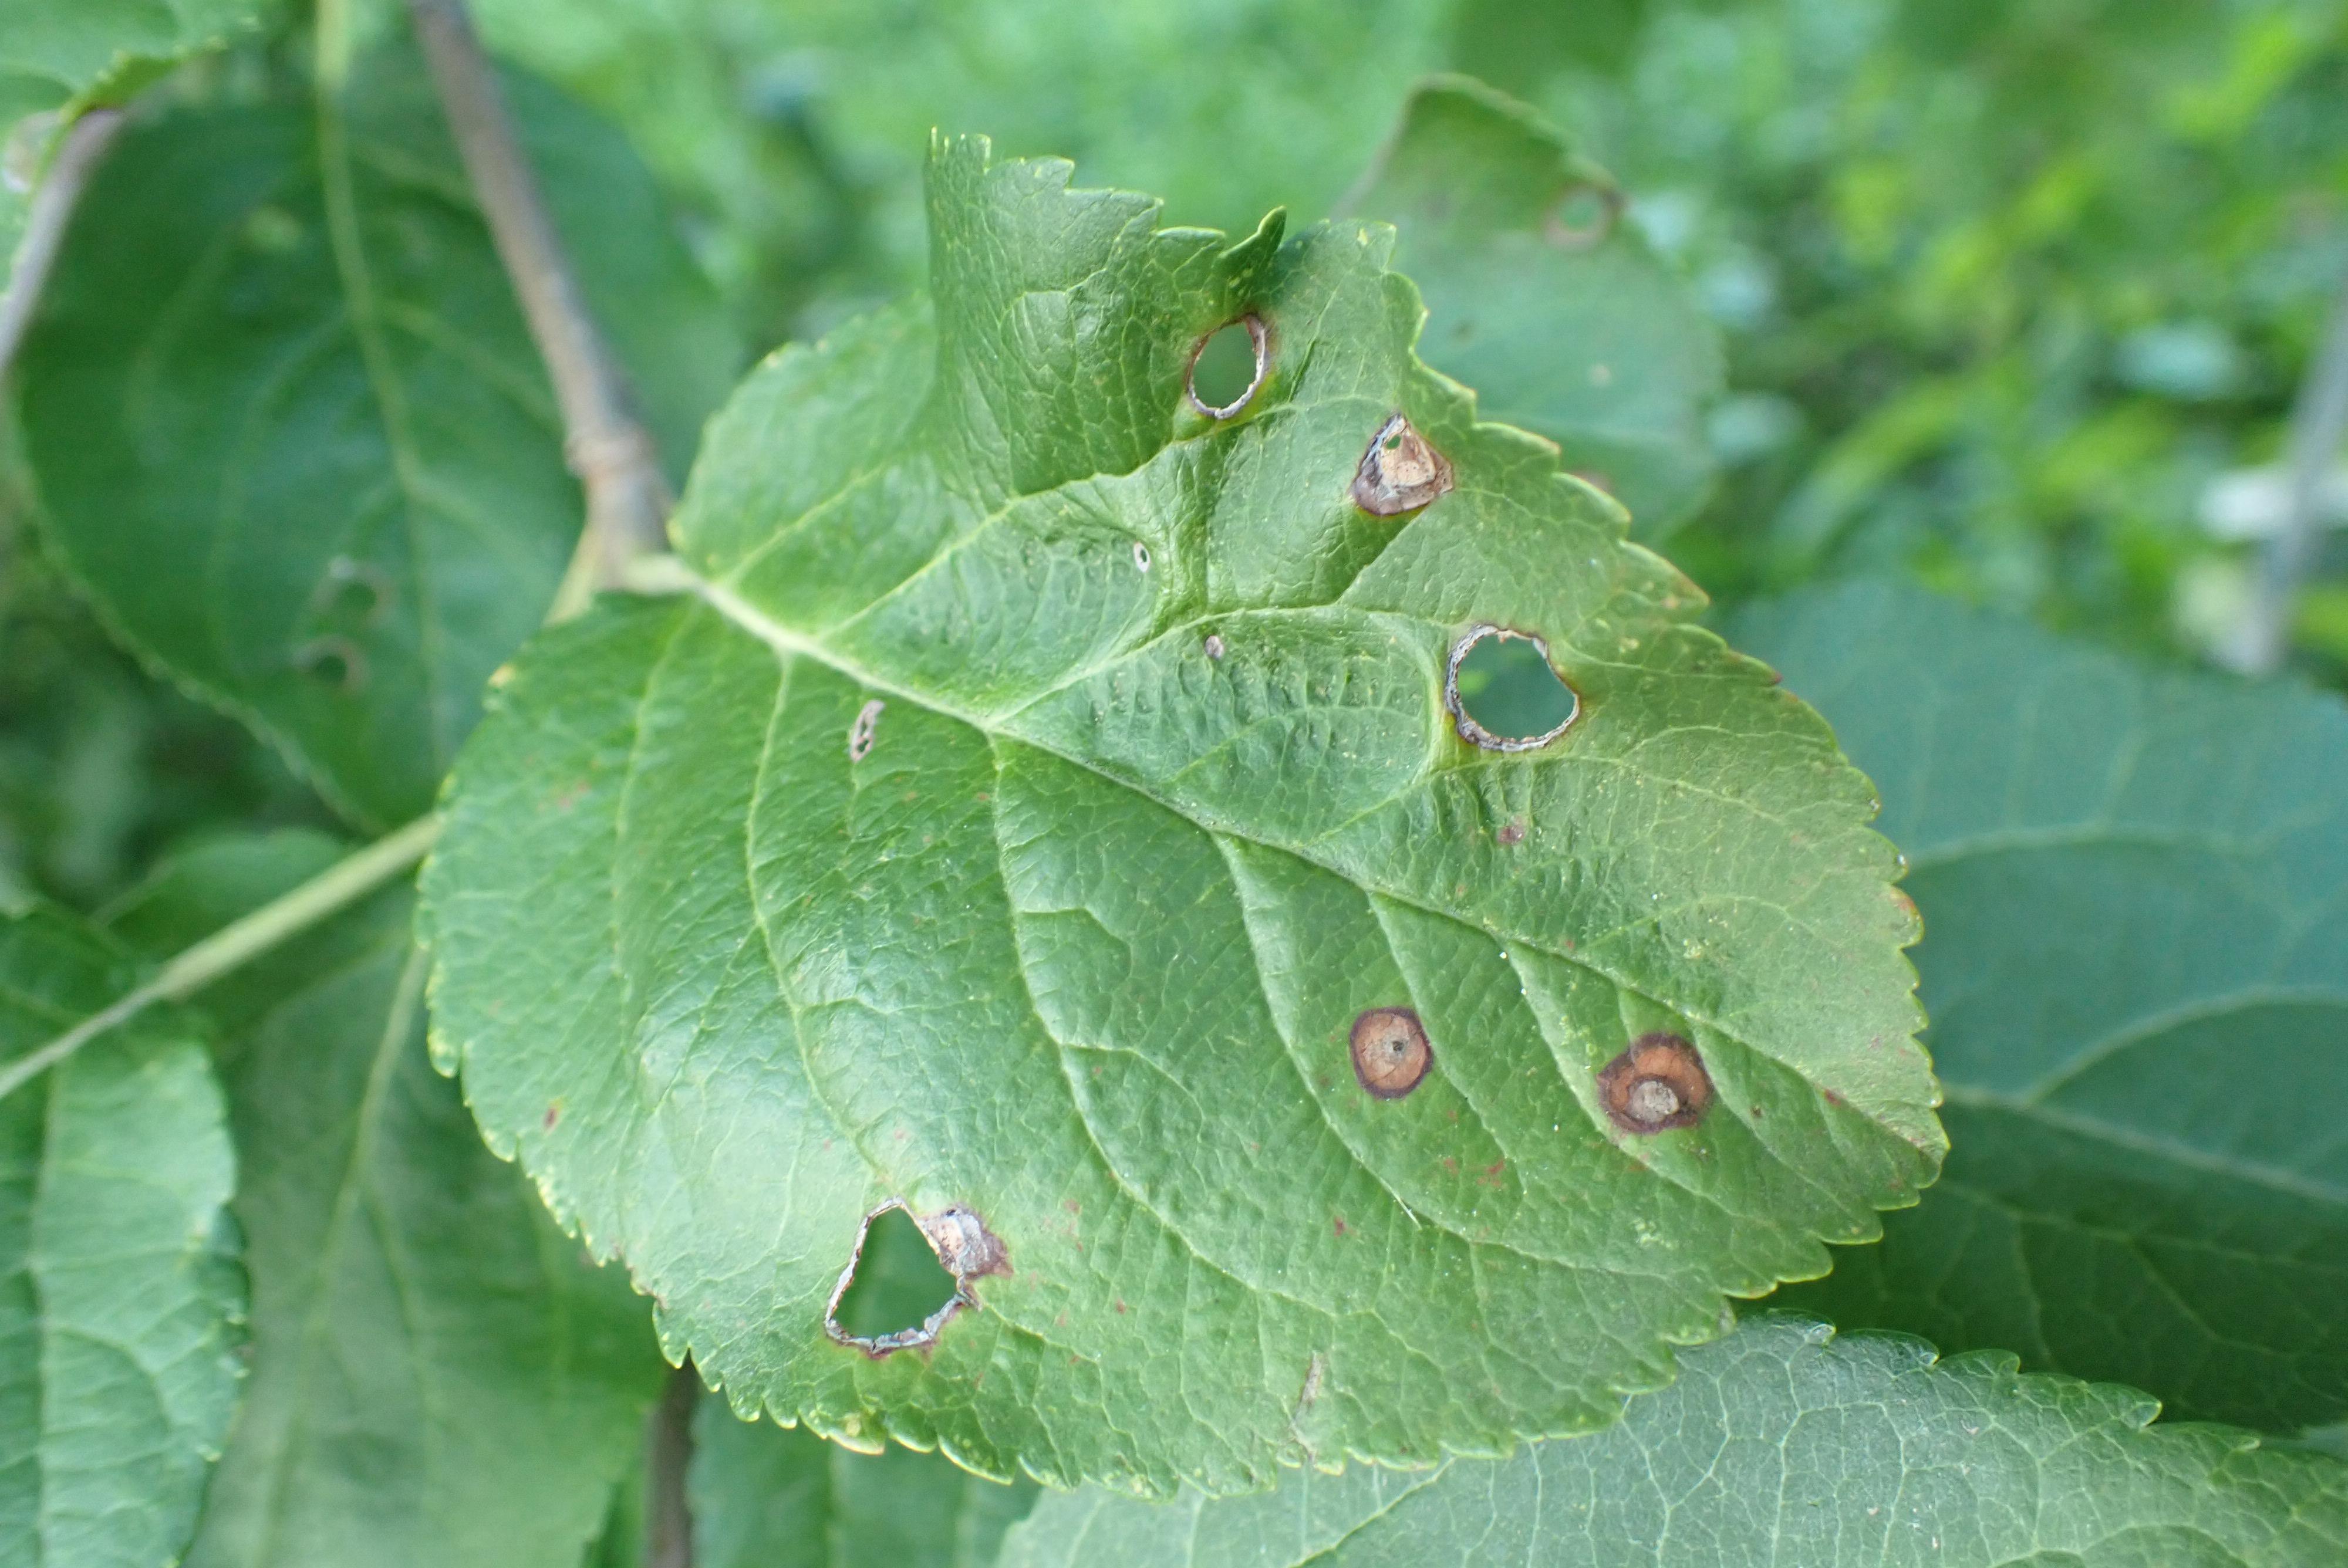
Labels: frog_eye_leaf_spot